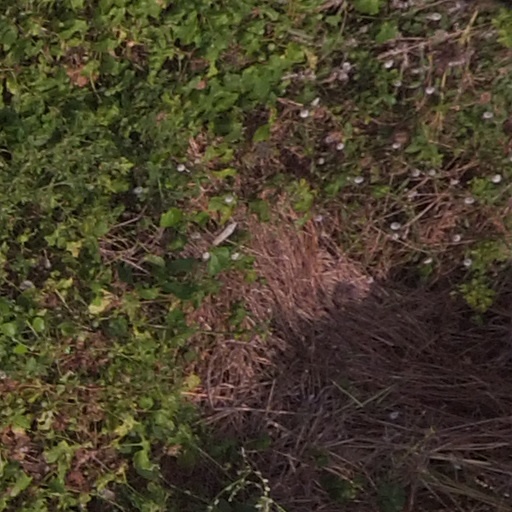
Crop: maize; corn